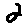
Label: 2